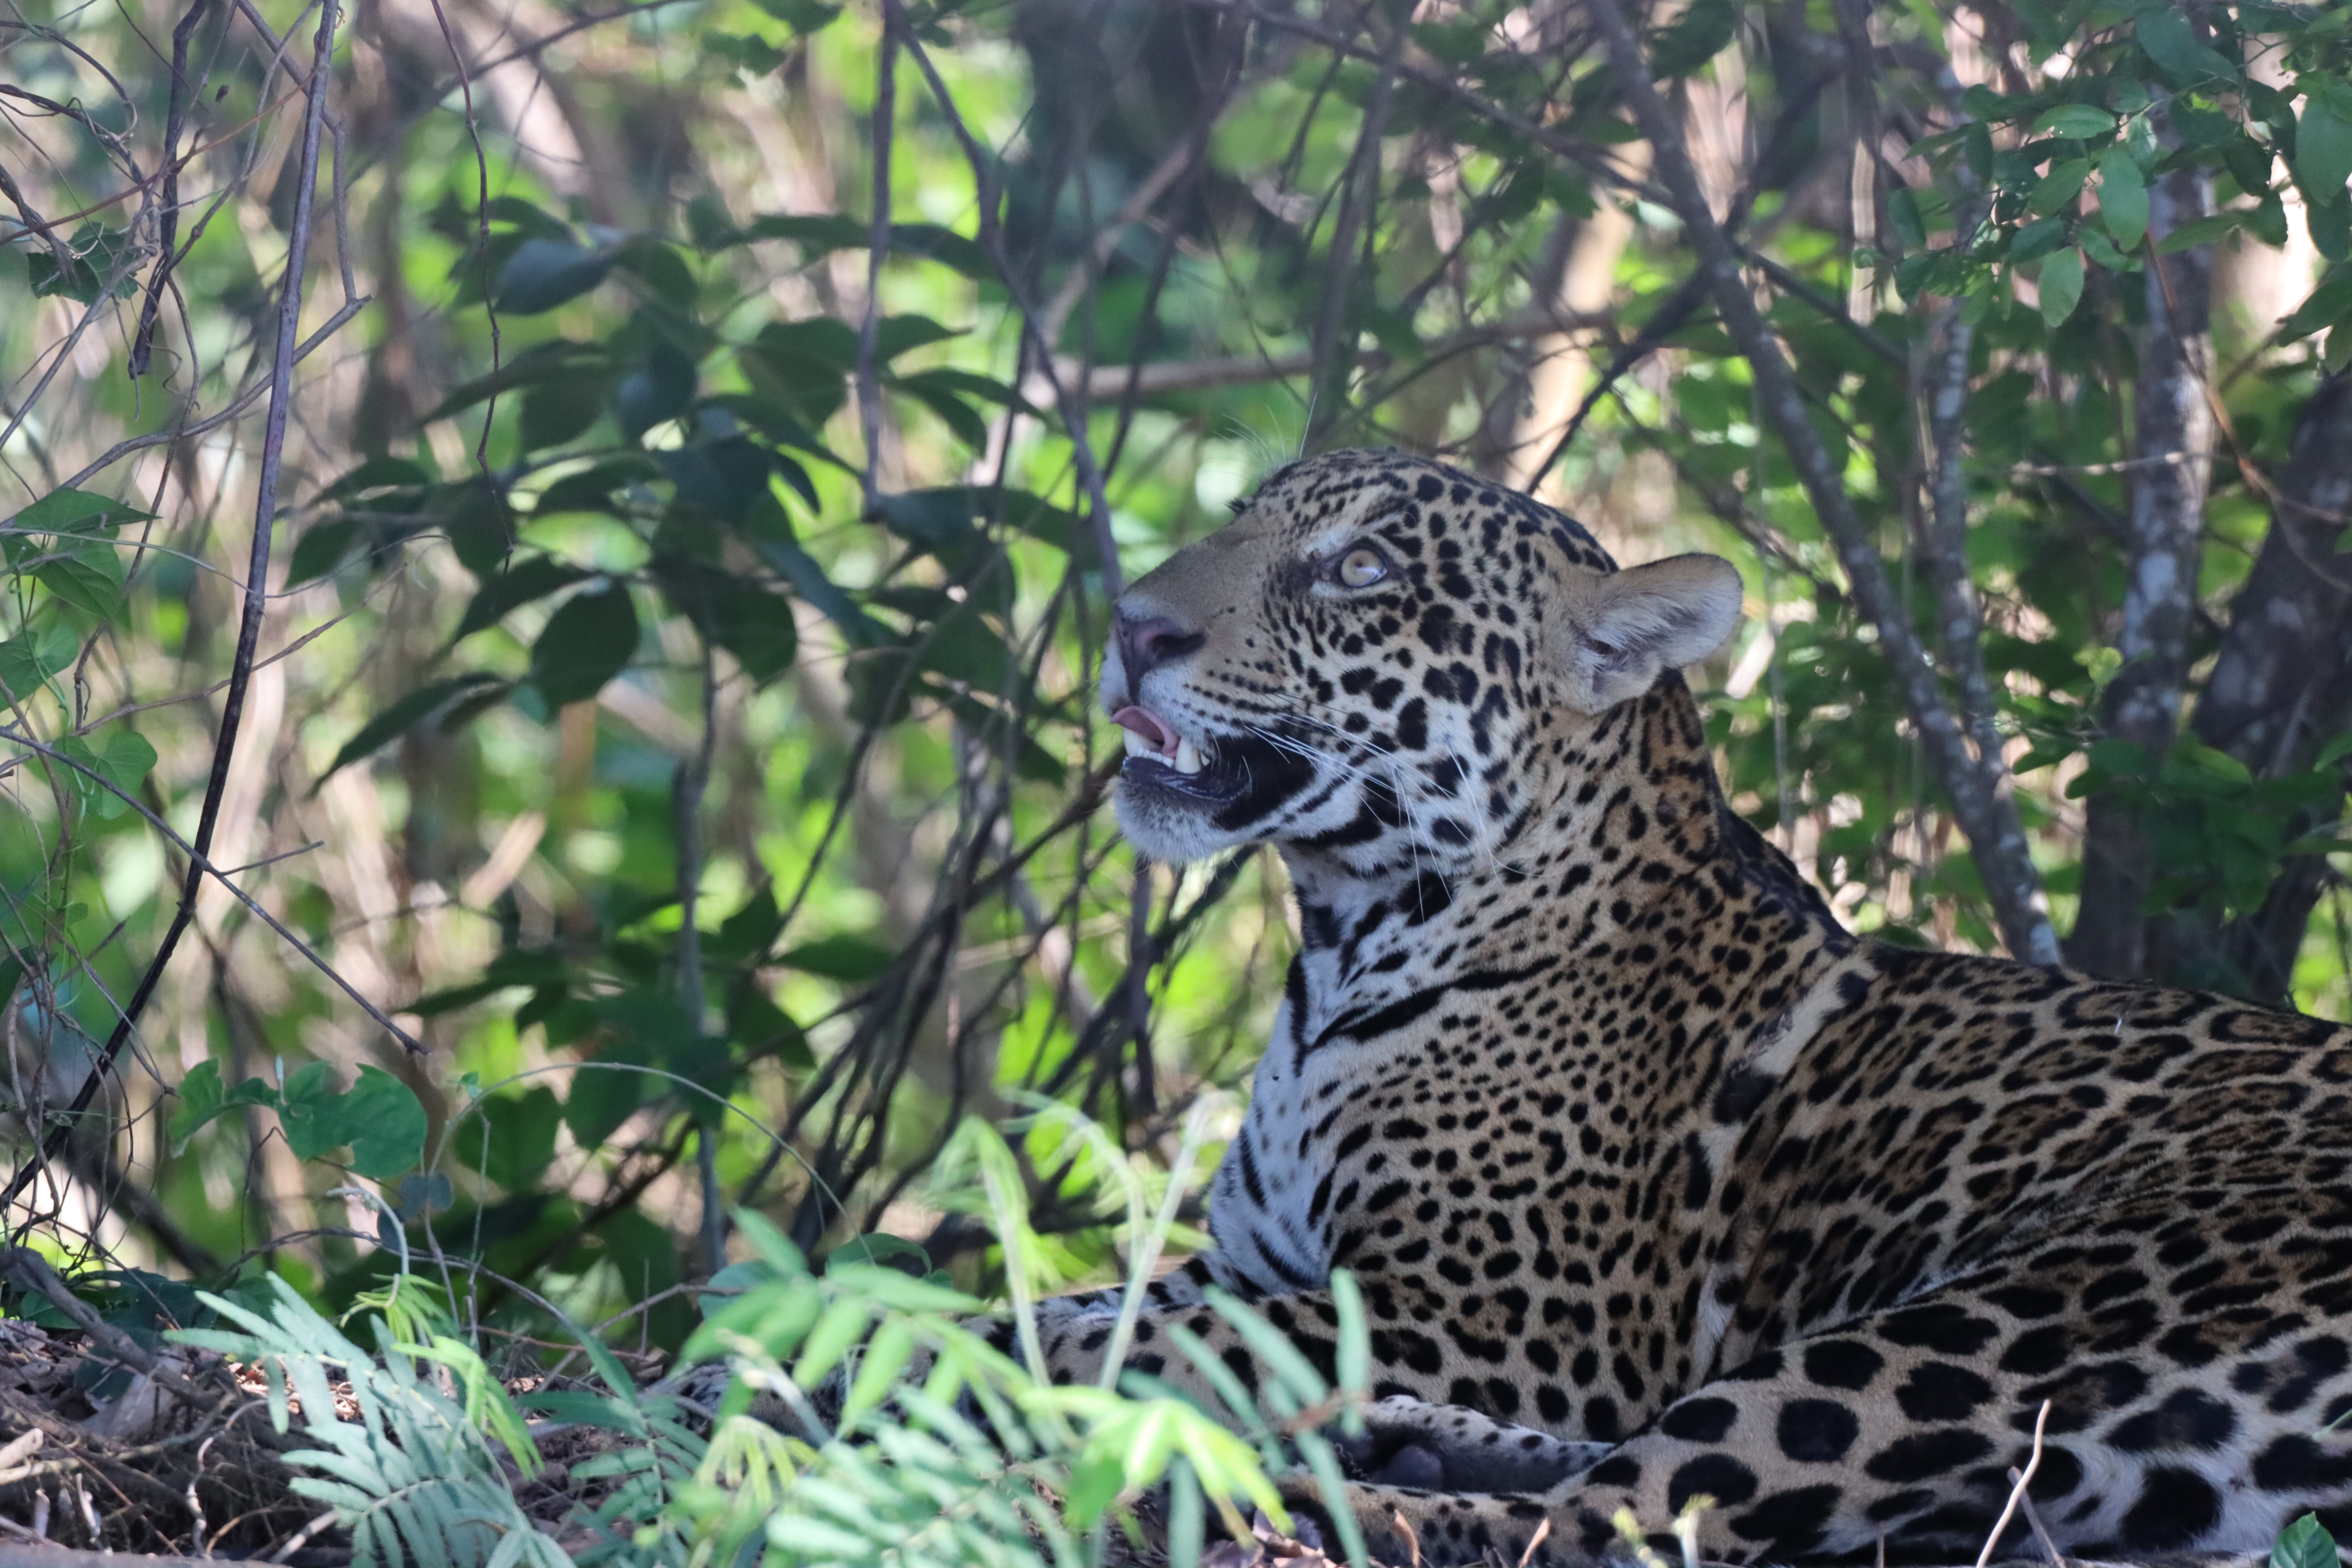
Jaguar: Madalena